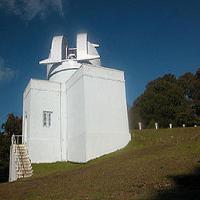
Weather: sun or clear